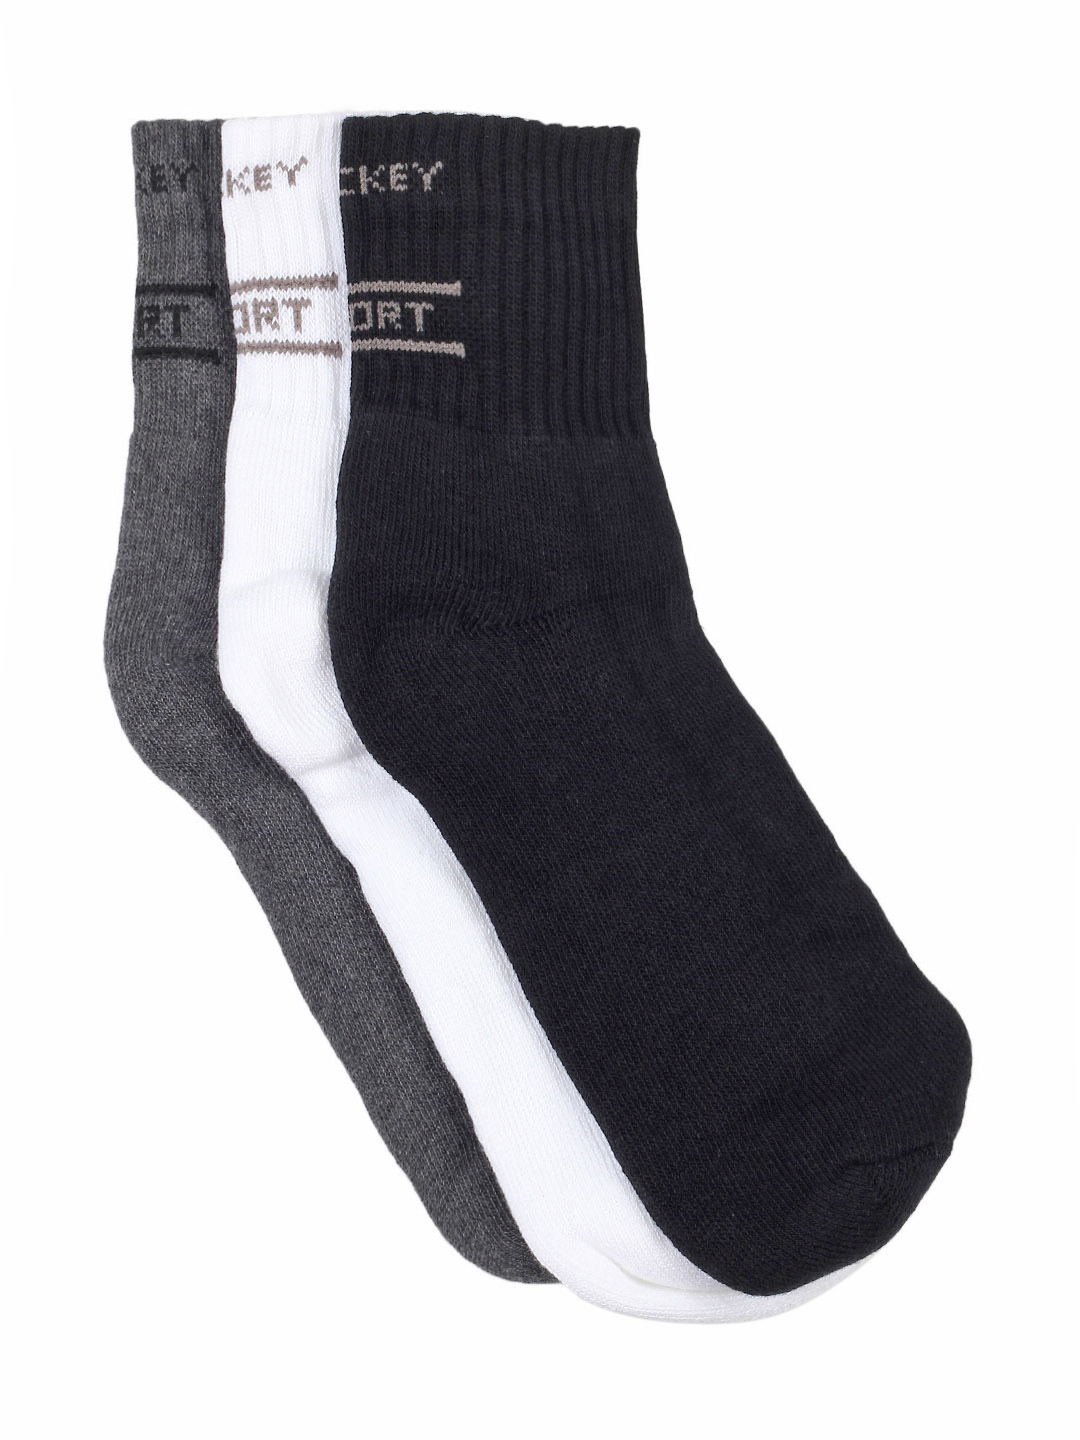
Jockey LCESCBRA Men Pack of 3 Socks 2004
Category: Accessories / Socks / Socks
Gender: Men
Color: Black
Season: Summer 2016
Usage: Sports